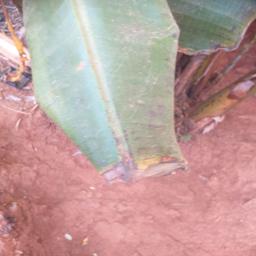
Label: MALBHOG LEAF